Hugues IV de Berzé

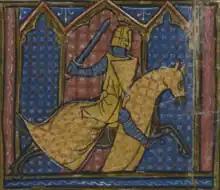
Hugues as depicted in the Chansonnier d'Arras.

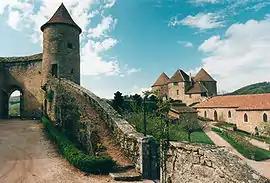
The castle at Berzé-le-Châtel, where Hugues lived and ruled.

Hugues IV de Berzé (or "Bregi"; 1150/1155 – 1220) was a knight and trouvère from the Mâconnais. He participated in the Fourth Crusade in 1201 and the Fifth Crusade in 1220. He was the lord of Berzé-le-Châtel.